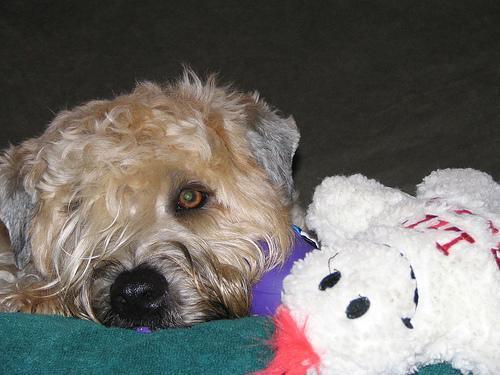
soft-coated_wheaten_terrier